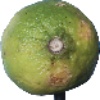
Label: Limes 1